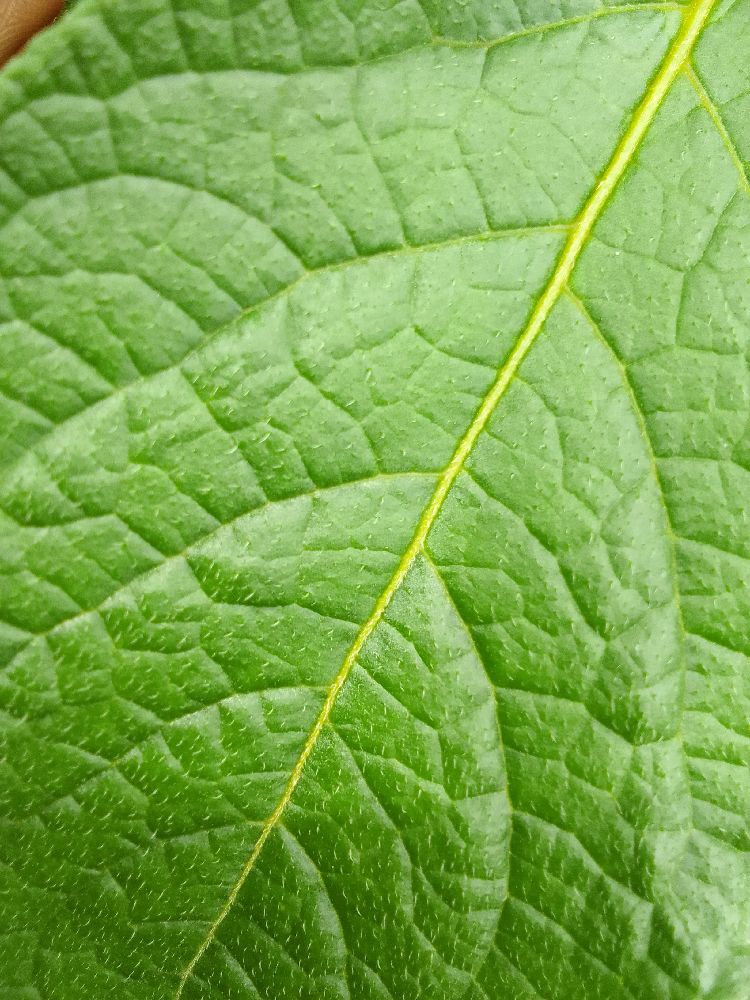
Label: Healthy